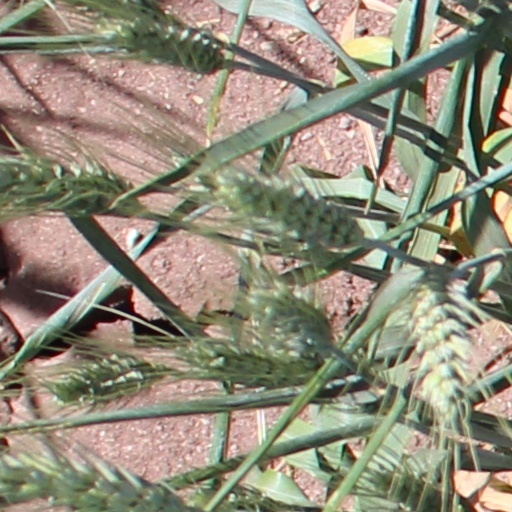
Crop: wheat